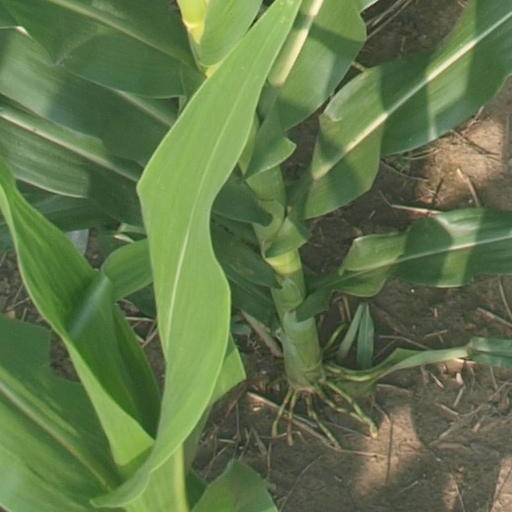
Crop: maize; corn